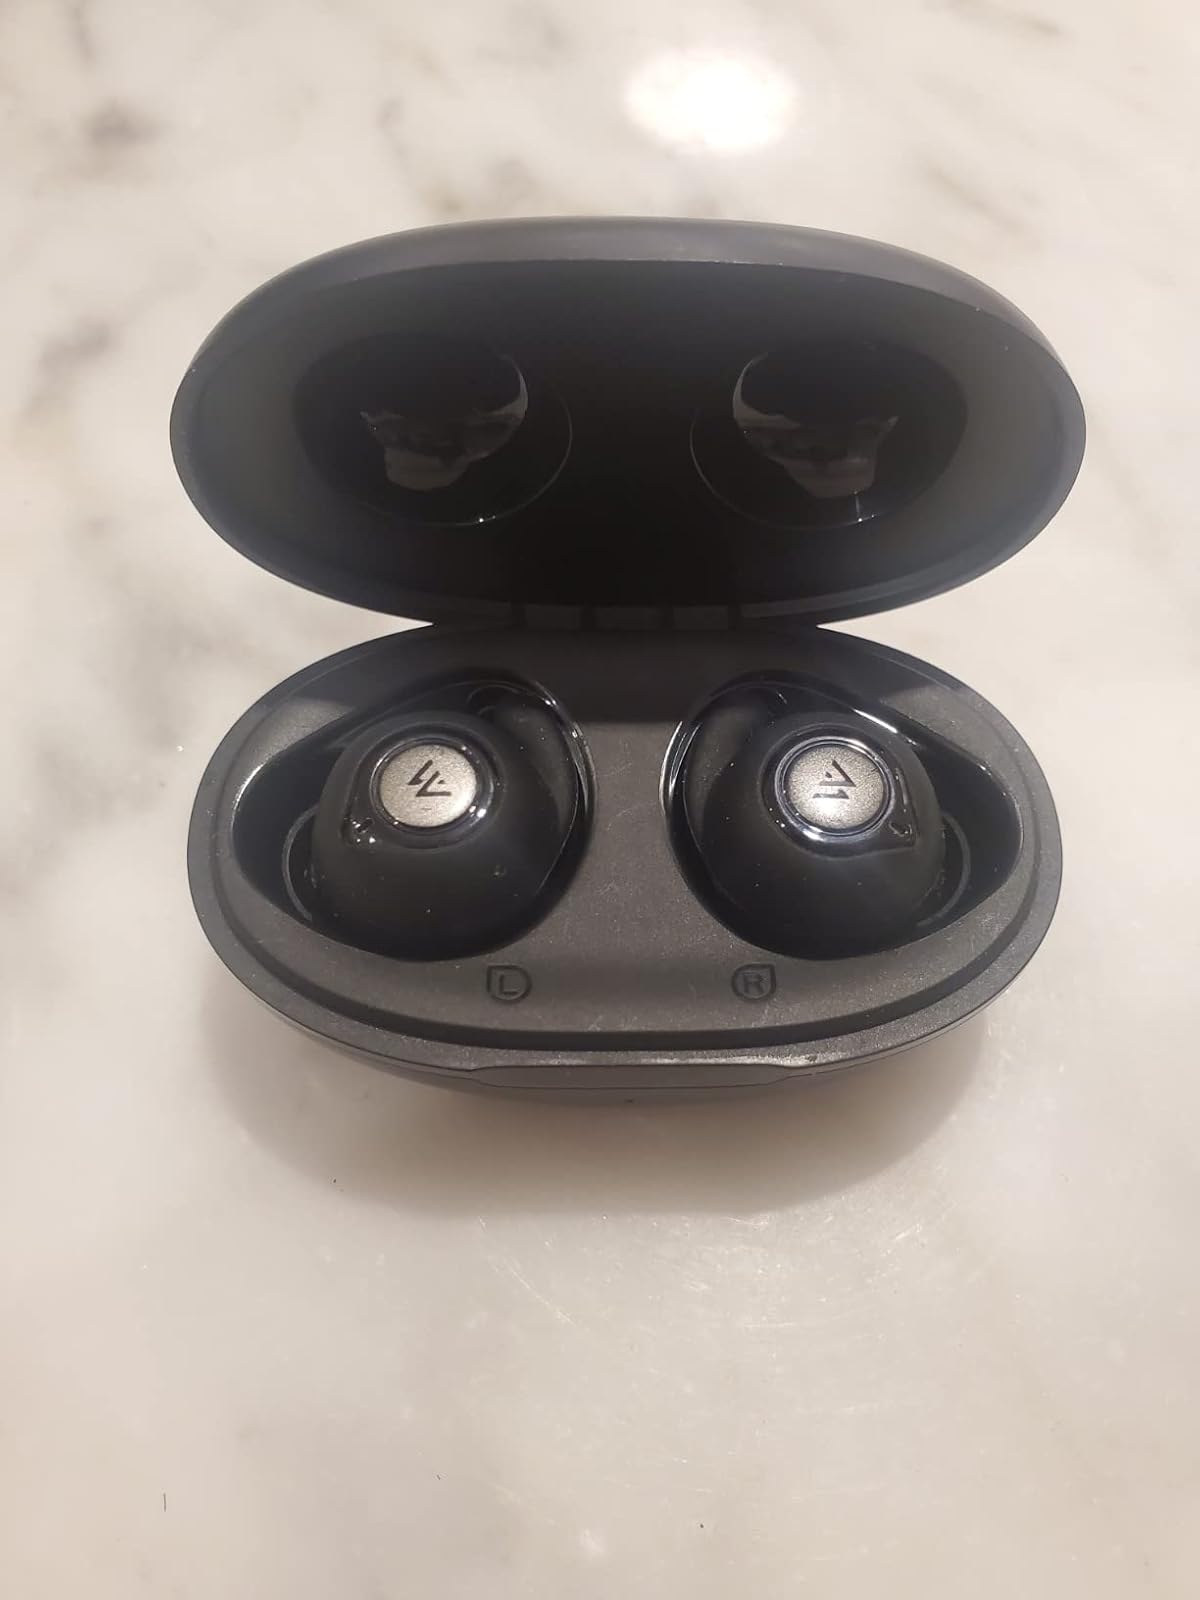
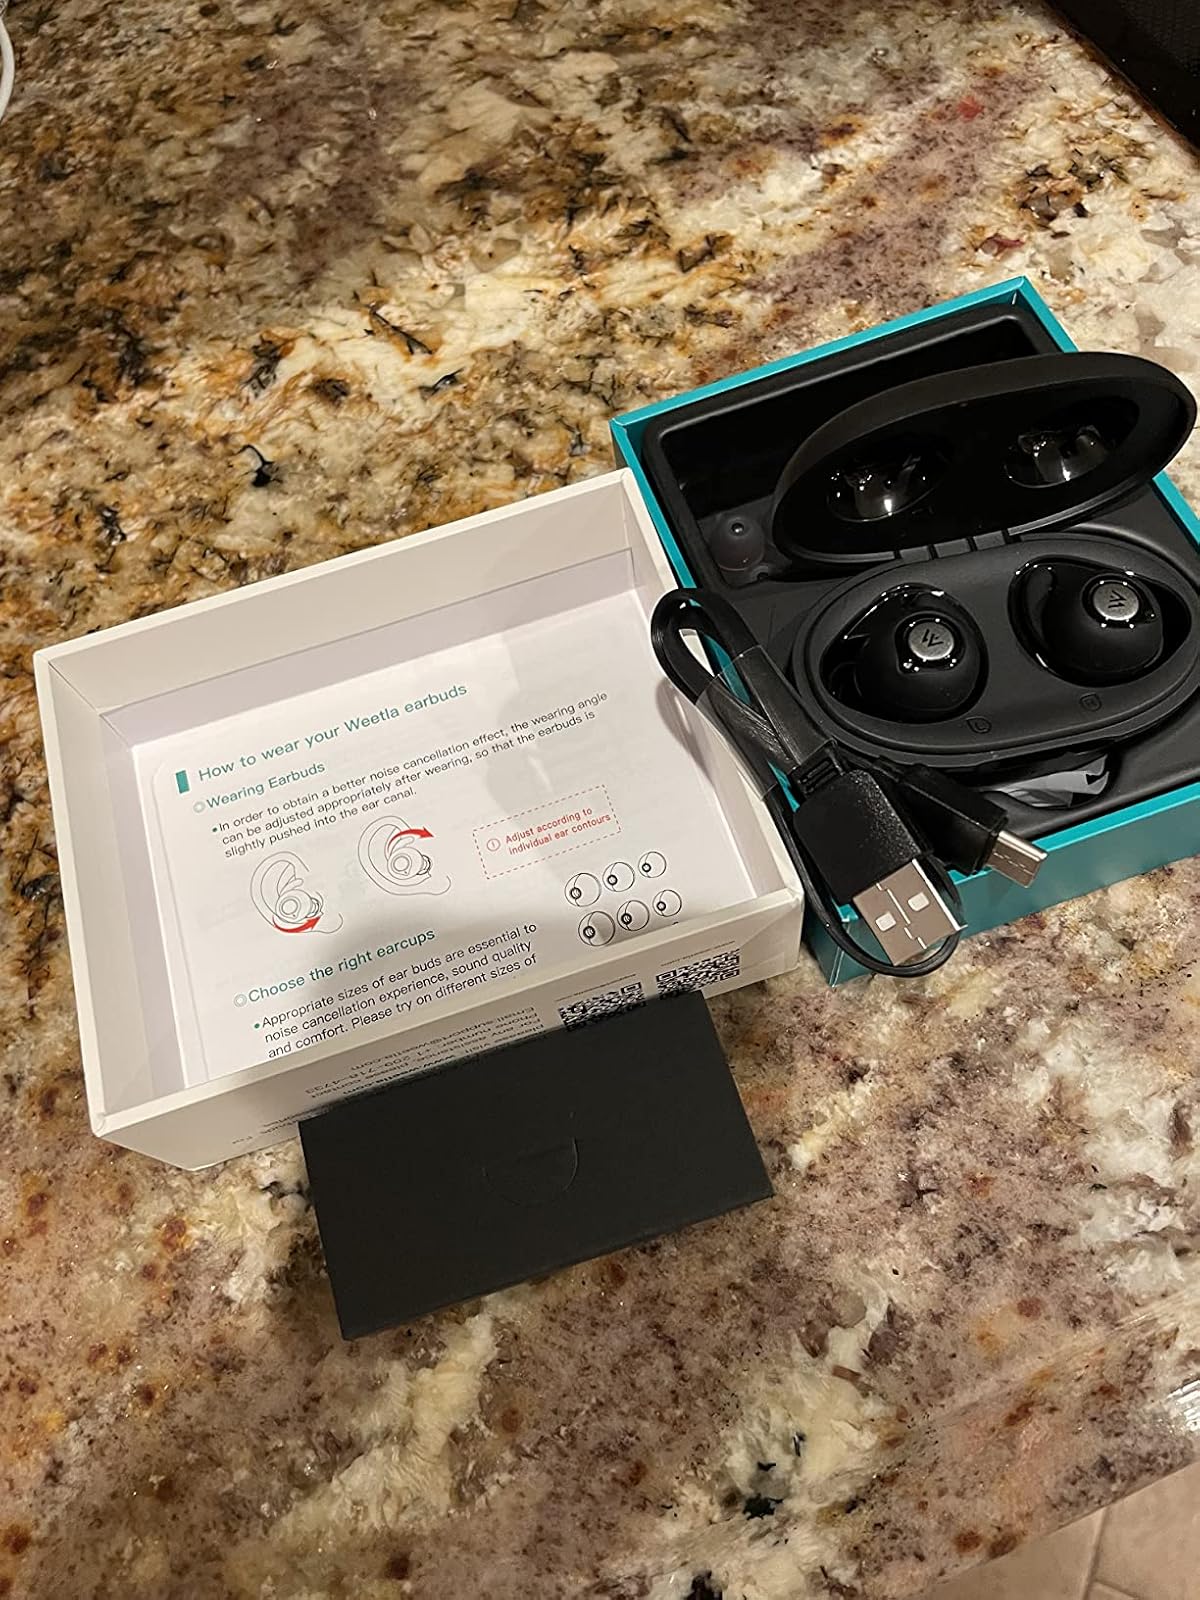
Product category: earbuds
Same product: yes